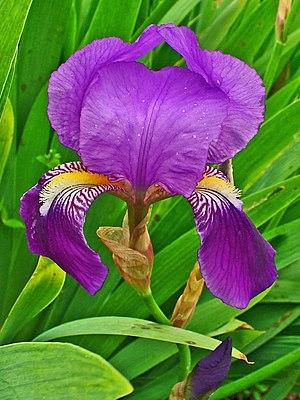
Iris de jardin, aussi appelé iris hybride ou iris horticole, est le nom donné aux milliers de cultivars issus de la sélection horticole depuis plusieurs siècles.